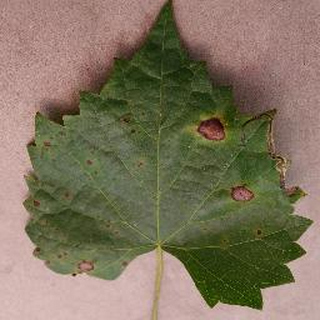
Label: grape_black_rot